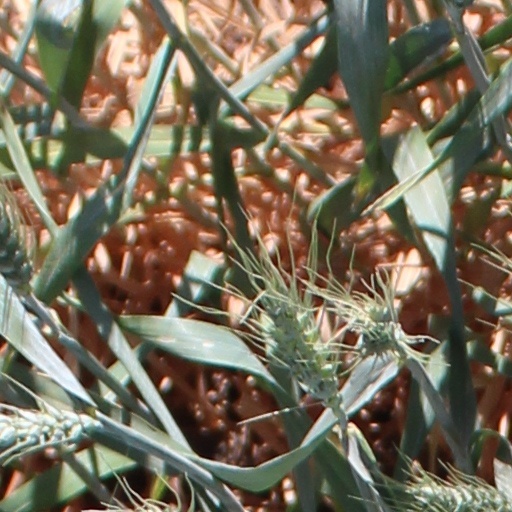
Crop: wheat